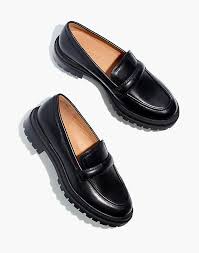
Label: Clog